Otto Küstner

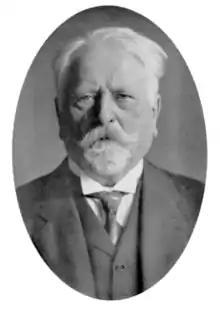
Otto Ernst Küstner (1849-1931)

Otto Ernst Küstner (26 August 1849, Trossin, Province of Saxony – 12 May 1931) was a German gynecologist.